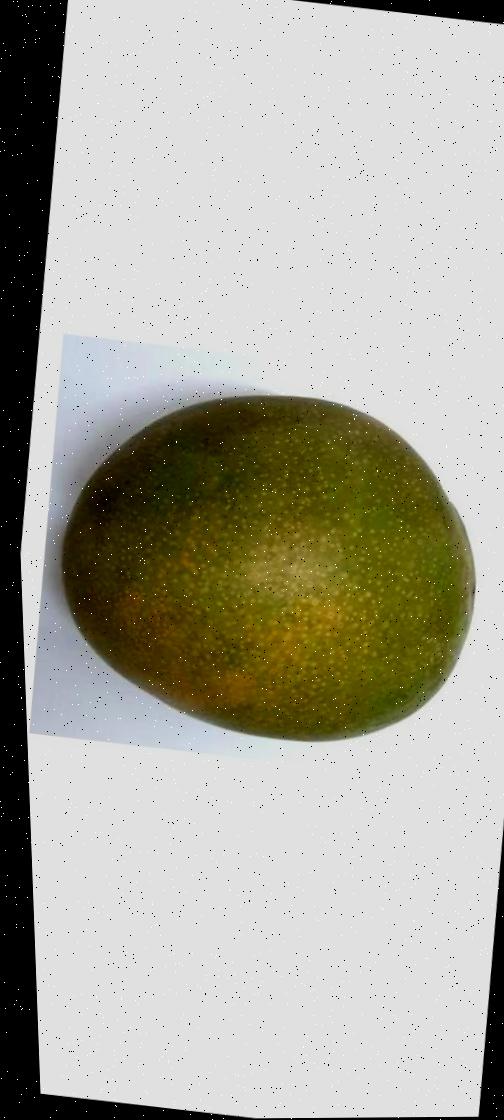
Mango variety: Bari-4